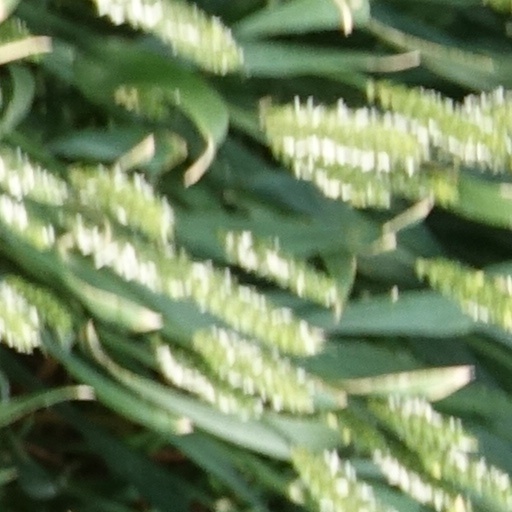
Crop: wheat